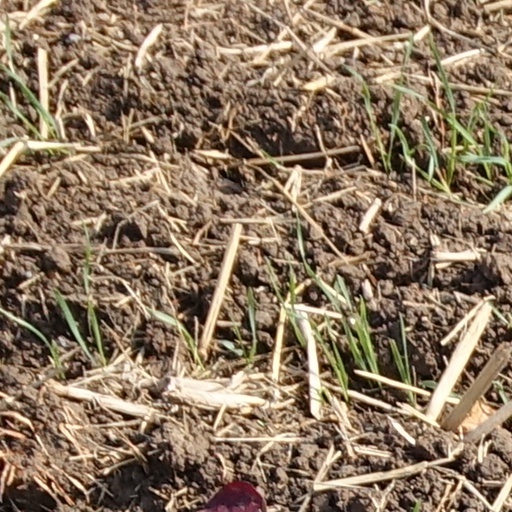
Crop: wheat